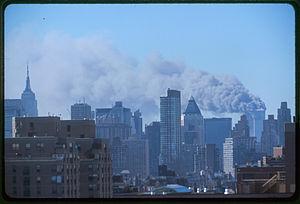
Chronologie des événements les plus importants de l'aéronautique.